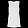
Label: T - shirt / top